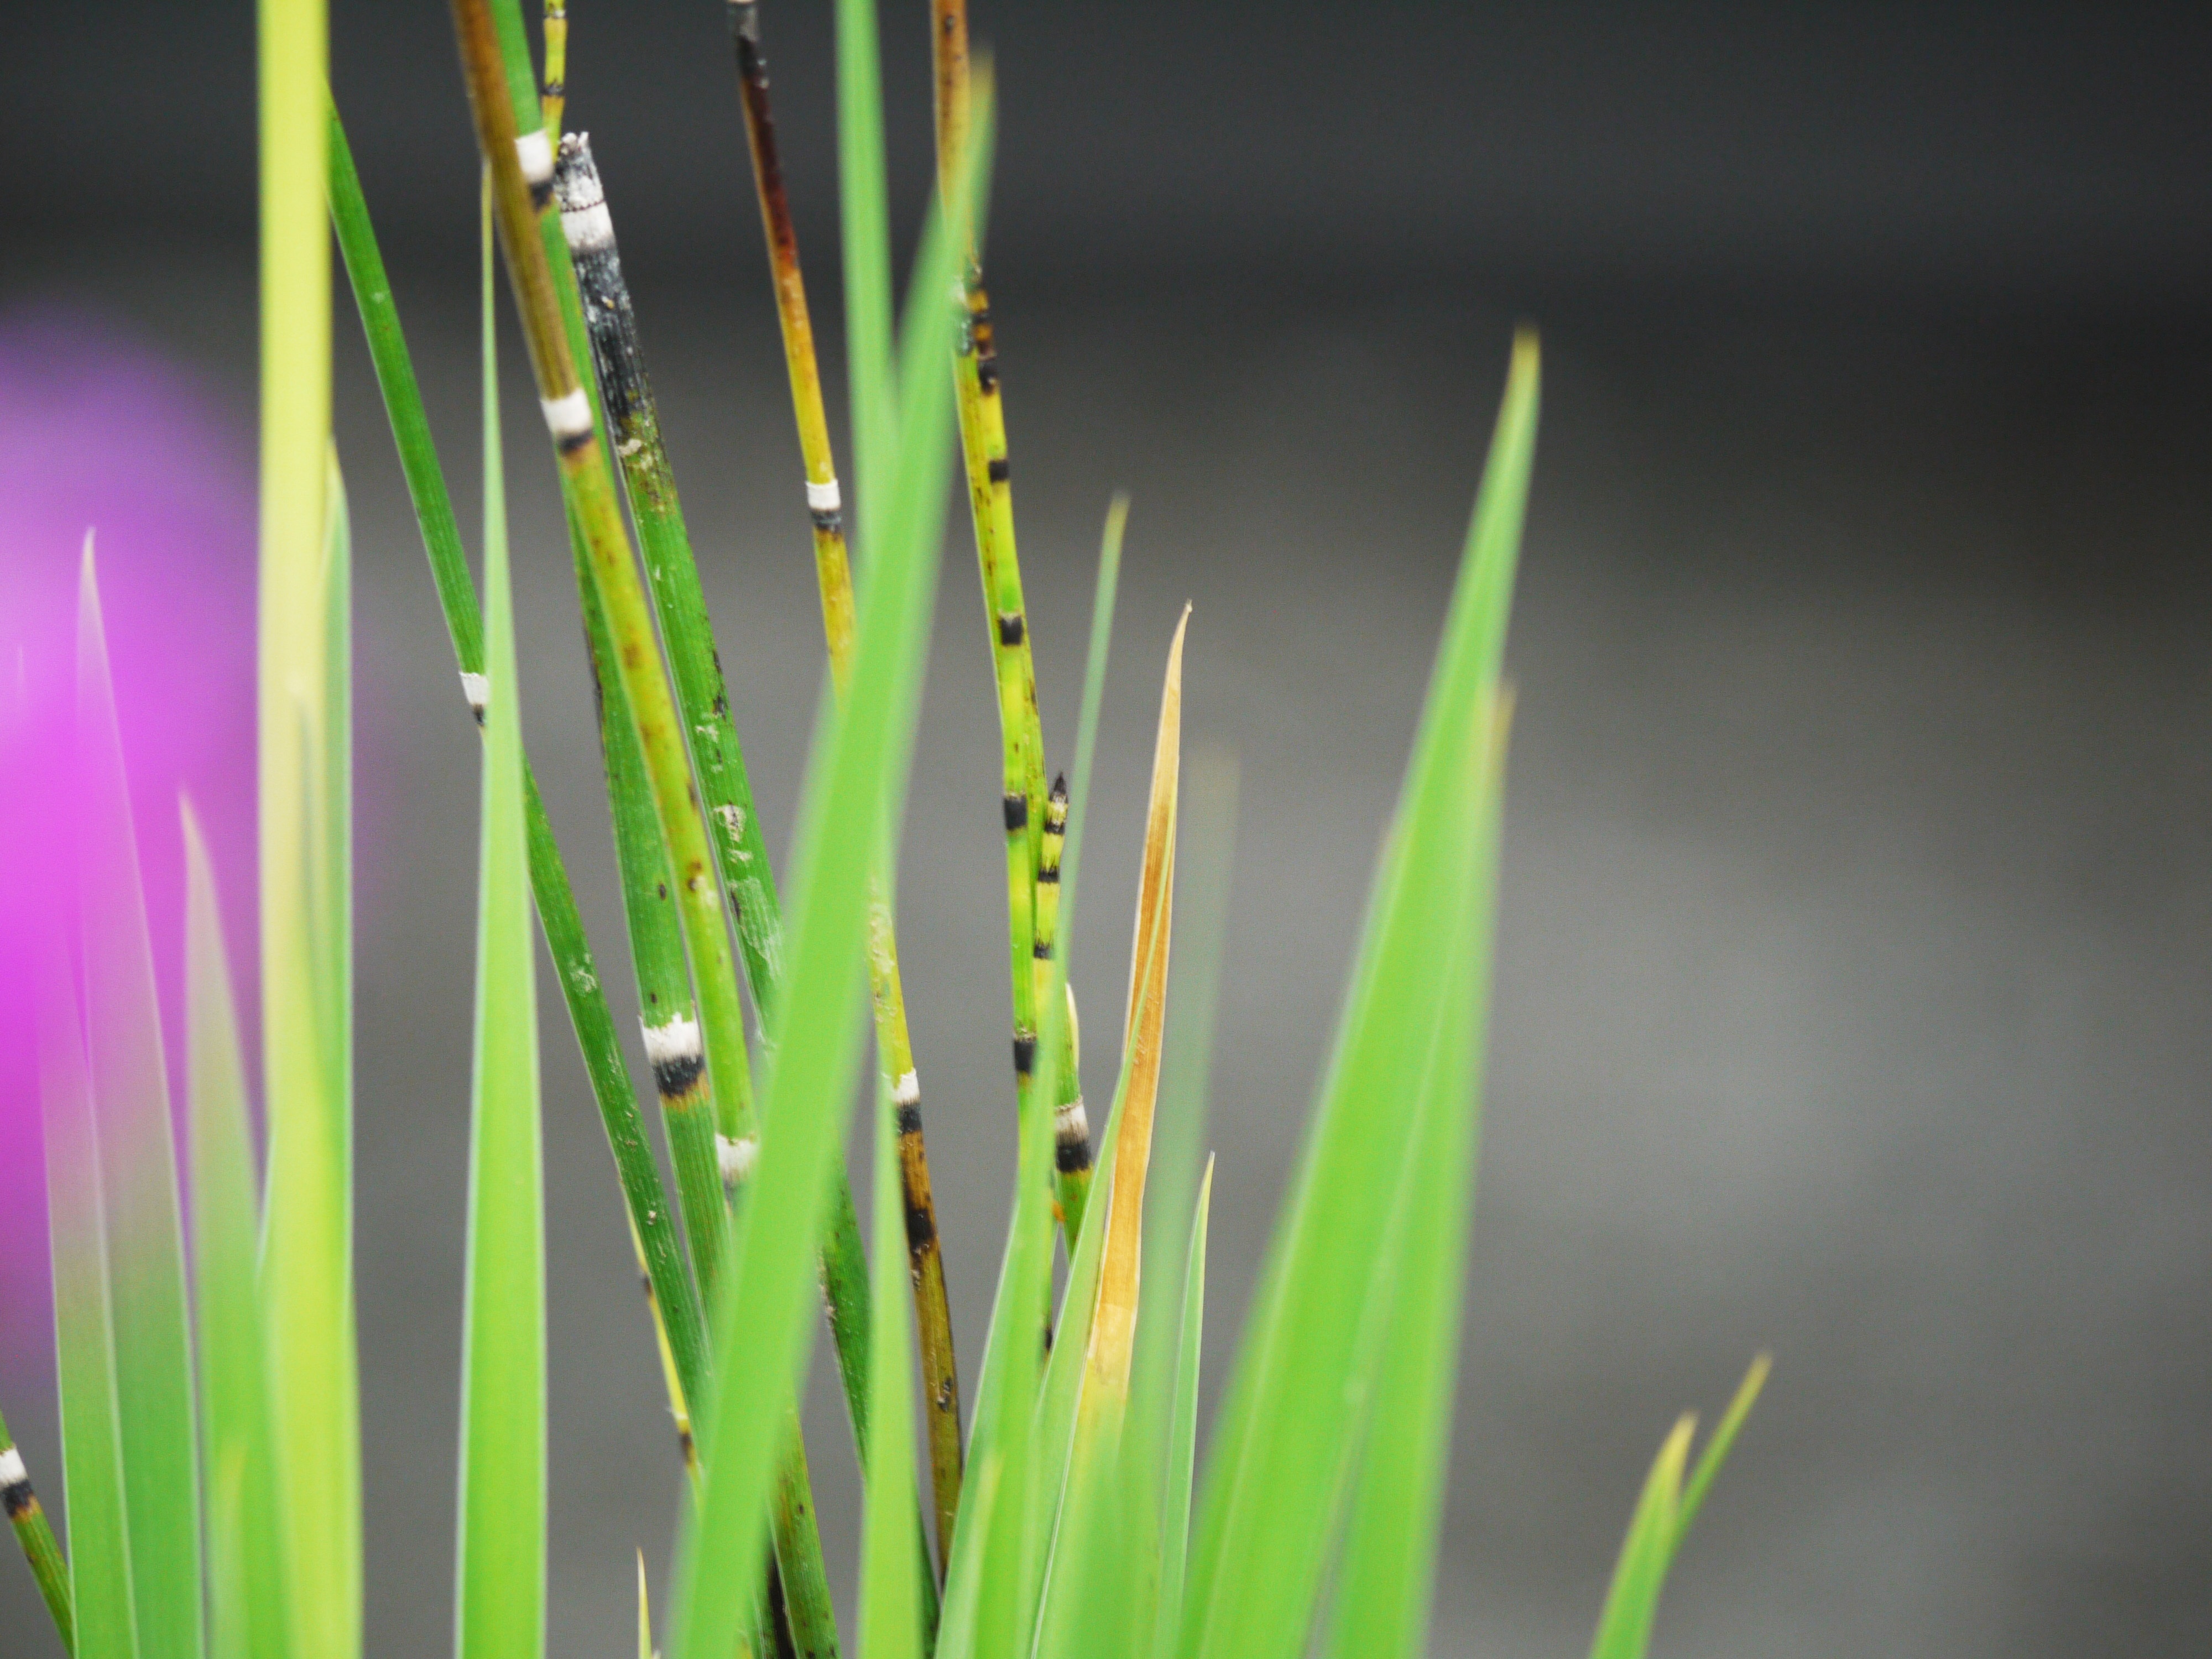
nature, grass, branch, dew, plant, photography, sunlight, leaf, flower, narrow, green, small, flora, stalk, close up, grey, background, decorative, rod, low, dwarf, slim, bamboo, knot, moisture, poaceae, grasses, macro photography, dwarf bamboo, ornamental bamboo, grass family, plant stem